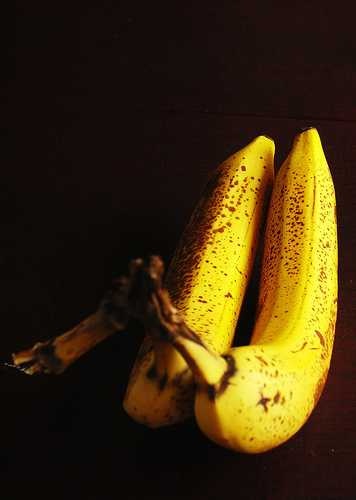
Label: Banana